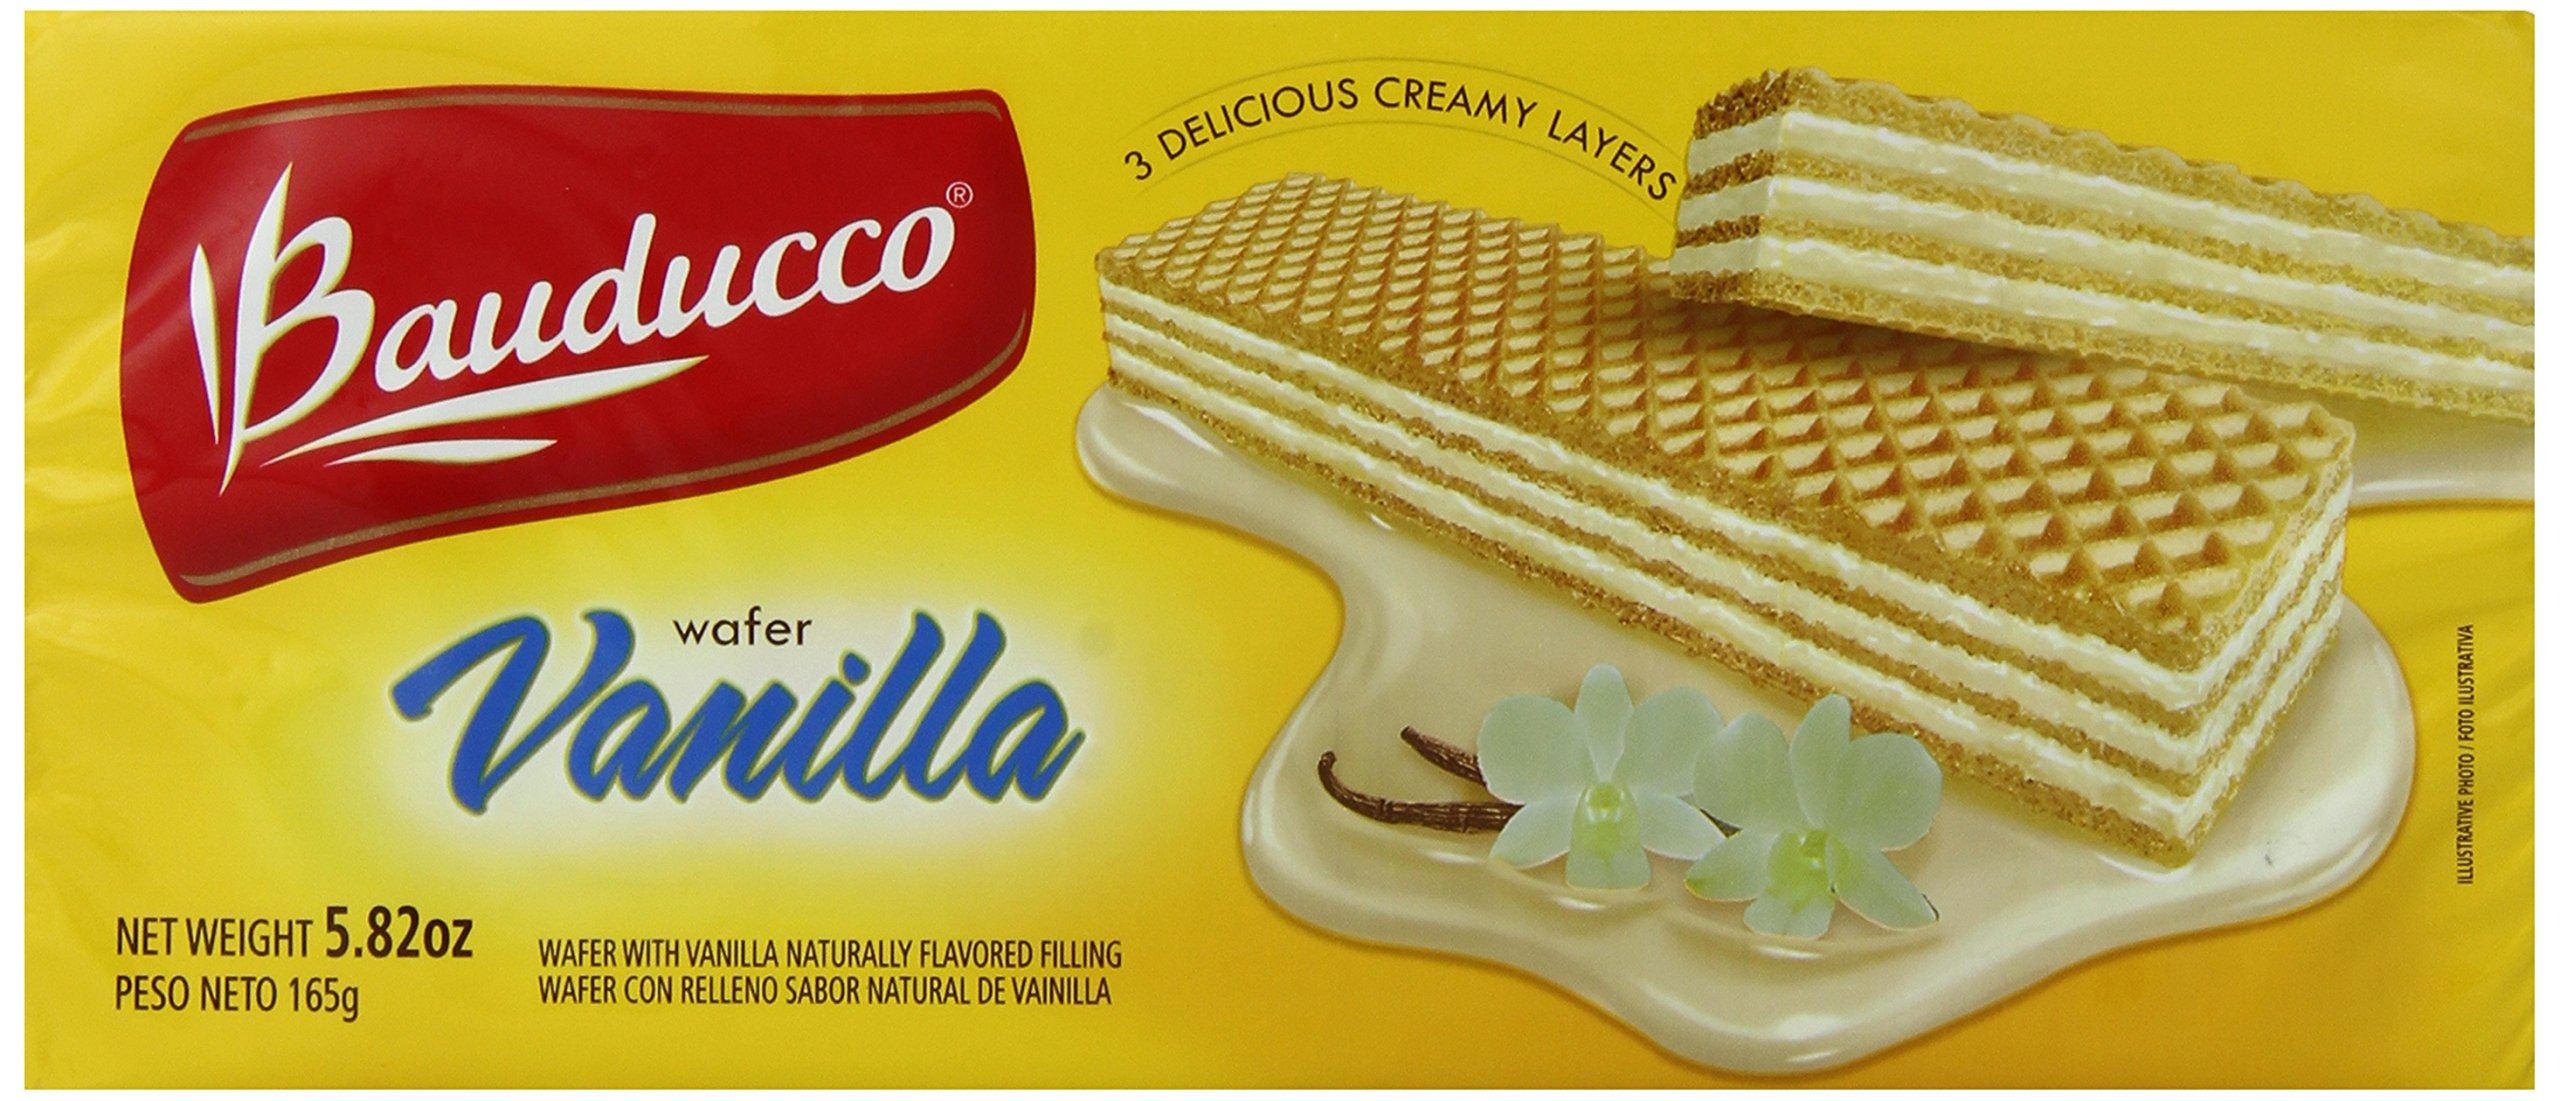
Item Name: Bauducco Wafers Vanilla, 5.8200-ounces (Pack of18)
Bullet Point 1: Vanilla Flavor: Crisp wafer cookies with rich vanilla flavor
Bullet Point 2: Individually Wrapped: 18 cookies per package for easy sharing
Bullet Point 3: Occasion Perfect: Delicious cookies for weddings, anniversaries, Valentine's Day
Bullet Point 4: Bauducco Brand: Trusted Italian bakery known for quality baked goods
Bullet Point 5: Pouch Packaging: Convenient resealable pouch keeps cookies fresh
Product Description: Enjoy Bauducco Vanilla Wafers . The Bauducco Wafers Are Tasty And Great For Snacks. Irresistibly Crisp And Filled With 3 Delicious Creamy Vanilla Layers, They Are Ideal For Any Time Of The Day. Contains Gluten 0% Trans Fat Without Cholesterol. (Note: Description is informational only. Please refer to ingredients label on product prior to use and address any health questions to your Health Professional prior to use.
Value: 104.76
Unit: Ounce

Price: 4.08